Crimson rosella

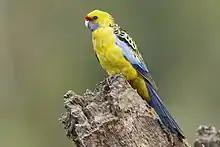
Yellow rosella ("Platycercus elegans flaveolus")

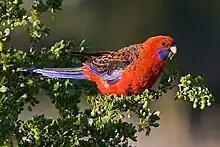
Swifts Creek, Victoria, Australia

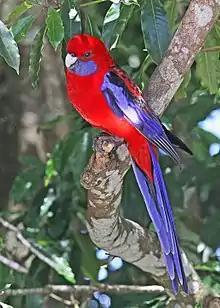
Lamington National Park, Queensland, Australia

The crimson rosella was formally described in 1788 by the German naturalist Johann Friedrich Gmelin in his revised and expanded edition of Carl Linnaeus's "Systema Naturae". He placed it with the parrots in the genus "Psittacus" and coined the binomial name "Psittacus elegans". This Latin name had been used in 1605 by the Flemish botanist Carolus Clusius in his book "Exoticorum libri decem" for the hawk-headed parrot, however this predates the start of Linnean taxonomy.